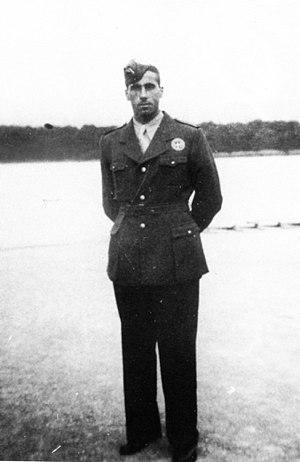
Ottorino Quaglierini est un rameur d'aviron italien. Il a remporté la médaille d'argent en huit aux Jeux olympiques d'été de 1936 à Berlin avec Dino Barsotti, Enrico Garzelli, Guglielmo Del Bimbo, Cesare Milani, Enzo Bartolini, Mario Checcacci, Dante Secchi et Oreste Grossi.